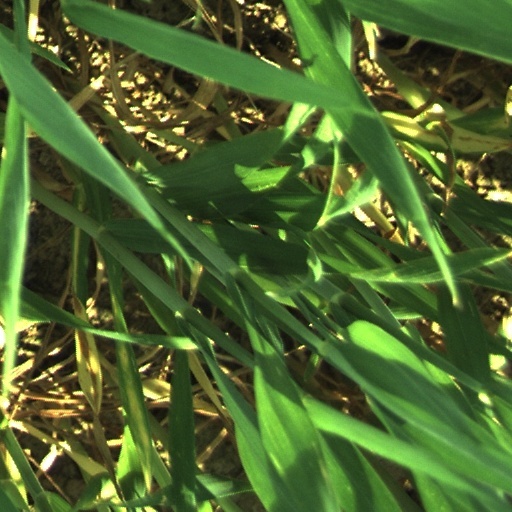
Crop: wheat